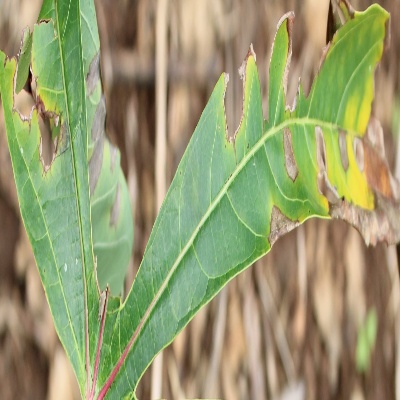
Crop: Cassava
Condition: brown spot